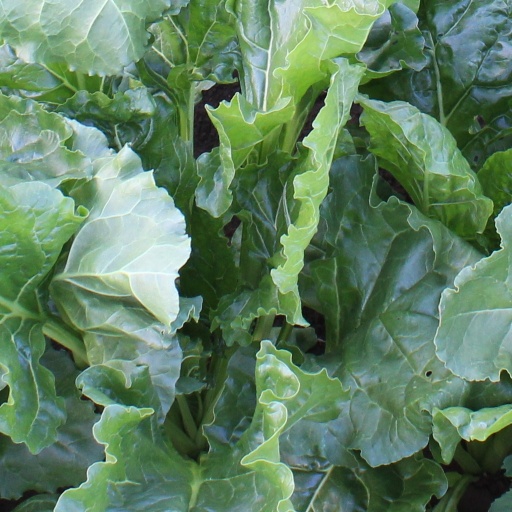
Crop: sugar beet